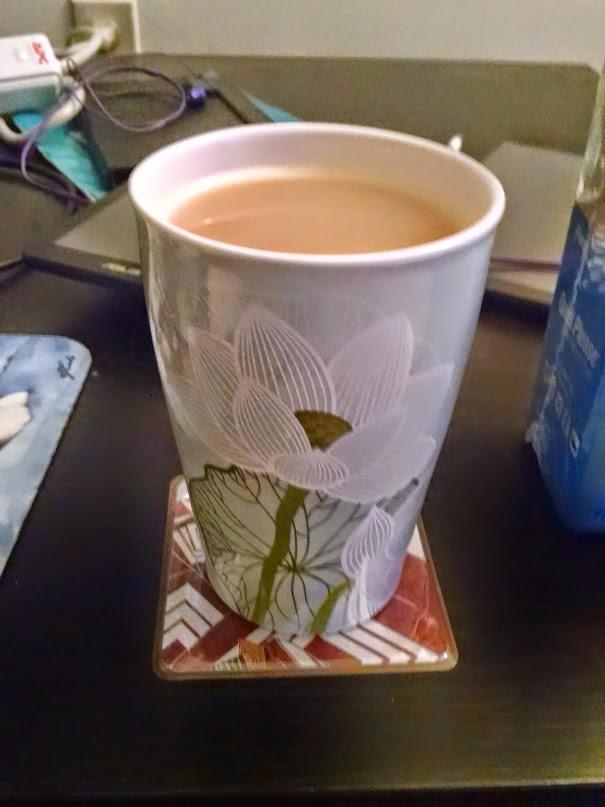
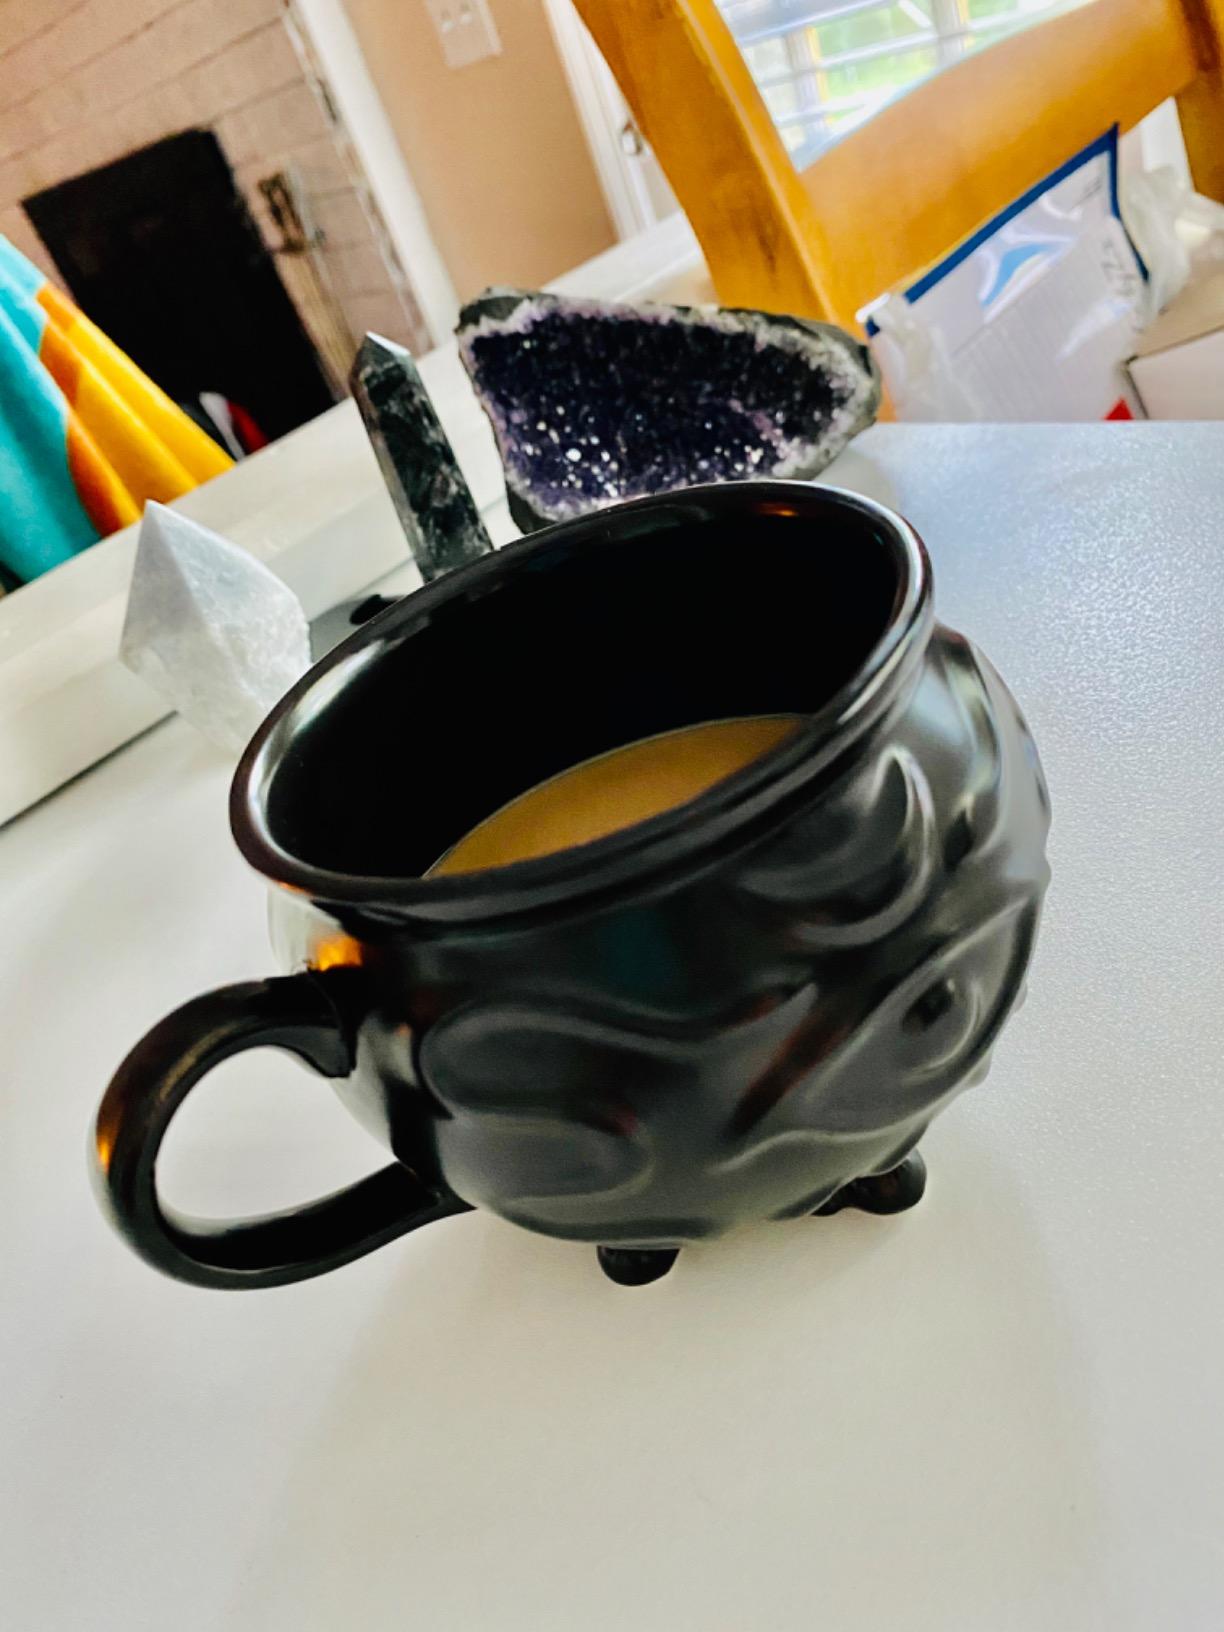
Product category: items_mug
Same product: no